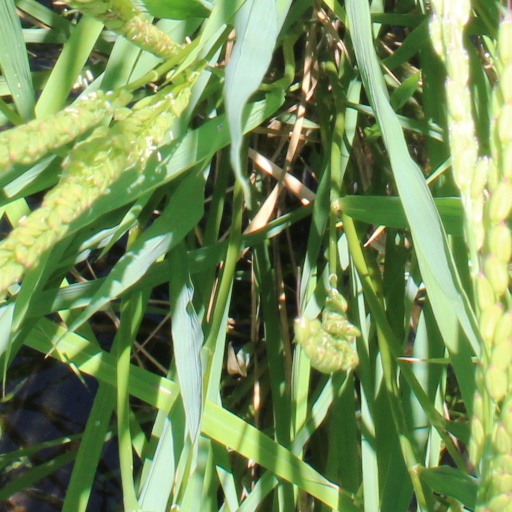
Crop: rice